Haredim and Zionism

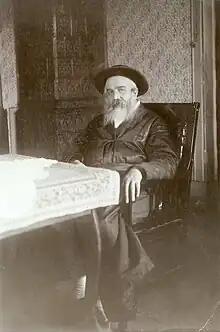
Grand Rabbi Chaim Elazar Spira (d. 1937) was the most outspoken voice of Haredi anti-Zionism

In the hope of winning over the Hasidic masses to the Zionist Organization, Theodor Herzl endeavoured to garner support from one of the most prominent rabbis in the Austro-Hungarian Empire, David Moshe Friedman (d. 1903), the Rebbe of Chortkov. He maintained contact with him for over three years, during which time he tried to convene a conference of rabbis in order to promote Zionism; however, nothing ever materialized. Friedman had been a long-time supporter of efforts to settle Jews in Palestine on the strict condition that they adhere to Jewish law. He had in fact been an early member of "Ahavath Zion", a Zionist organization that was established in 1897 with the specific purpose of informing religious Galician Jews about the plan to establish a Jewish national home. Although "Ahavath Zion" was successful in attracting thousands of members and numerous rabbis from smaller communities, it could not stem the rising anti-Zionist sentiment among the majority of Orthodox leaders. Besides Friedman, they simply could not persuade any of the other great Hasidic leaders to support the Zionist project. The Hasidim were particularly vociferous in their opposition to Zionism and they often protested against the Zionists. They even went so far as to ban the Star of David, originally a religious symbol which only appeared in synagogues, but it had now become "defiled" by the Zionists.